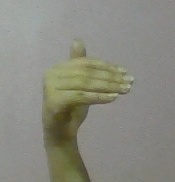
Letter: khaa